Union Académique Internationale

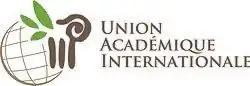
Union académique internationale

The Union Académique Internationale (UAI)—in English, International Union of Academies—is a federation of many national academies and international academies from more than 60 countries all over the world which works in the field of Humanities and Social Sciences.